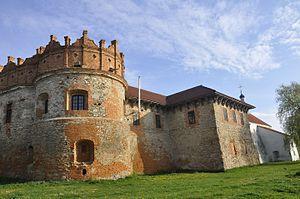
Starokostiantyniv ou Starokonstantinov est une ville de l'oblast de Khmelnytskyï, en Ukraine, et le centre administratif du raïon de Starokostiantyniv. Sa population s'élevait à 34 945 habitants en 2013.